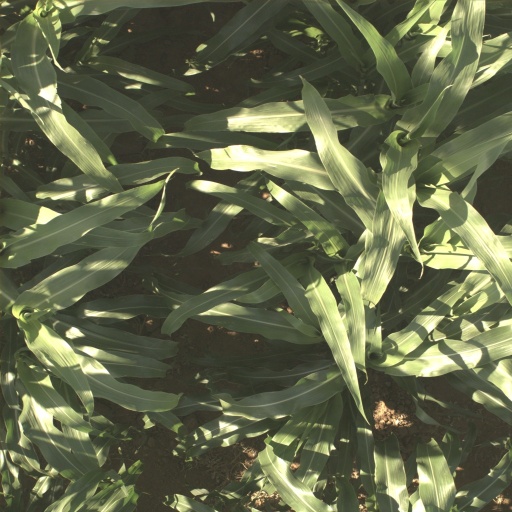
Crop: sorghum